Adidas Telstar 18

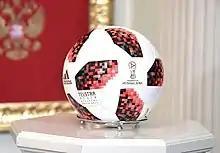
Telstar Mechta

At the end of the 2018 World Cup group stage, FIFA revealed a new design to be used in the knockout stage: the Telstar Mechta (Мечта). "Mechta" means "dream" or "ambition" in Russian.